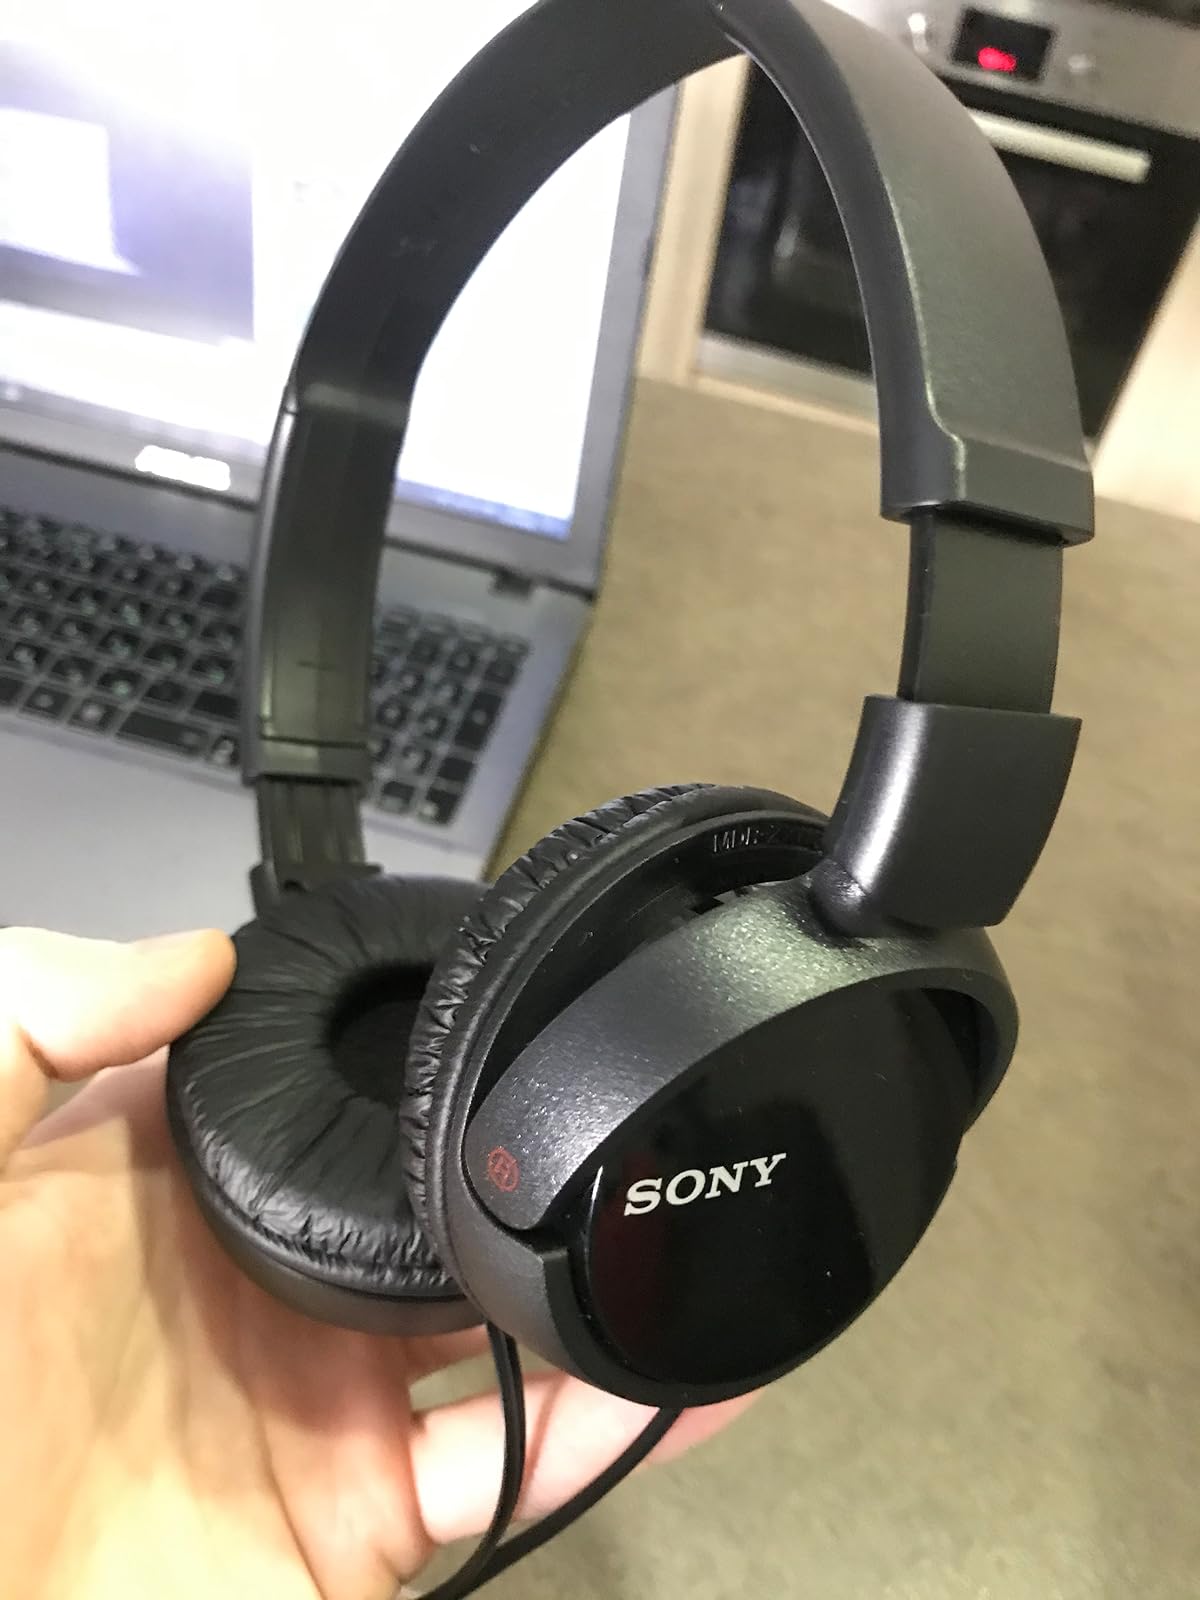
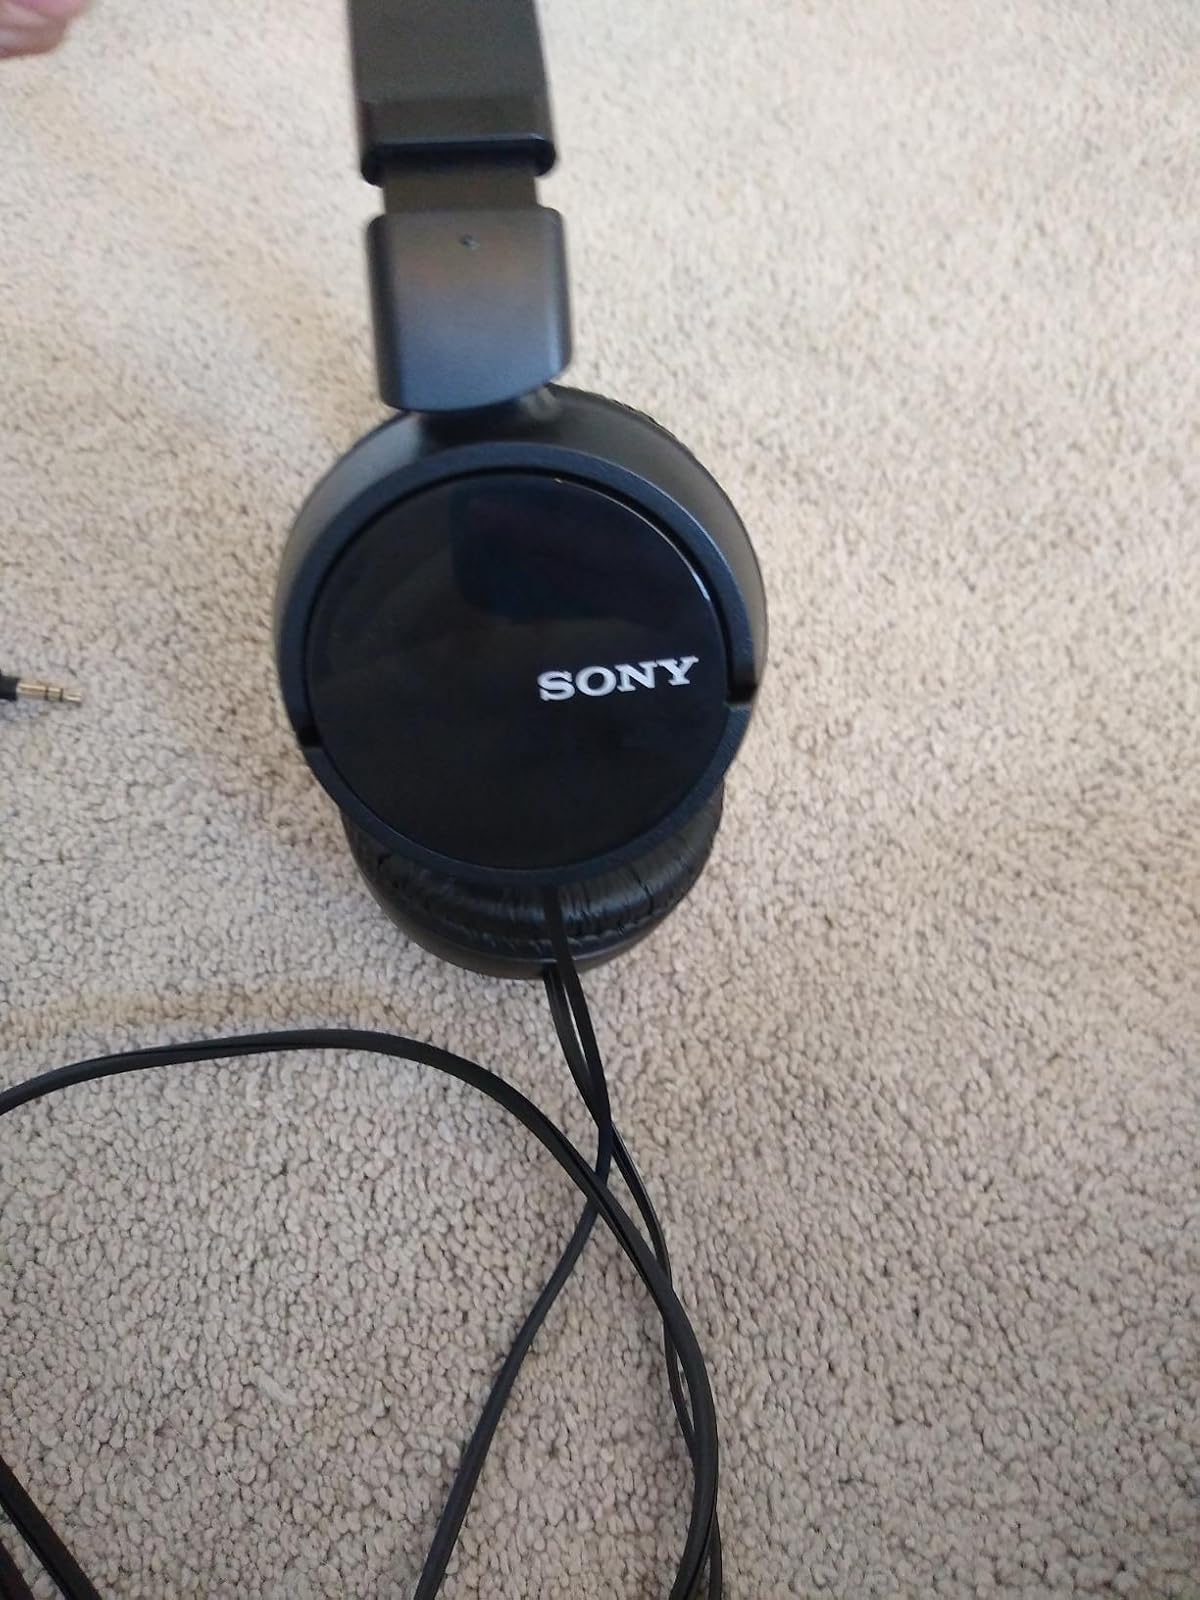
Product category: headphones
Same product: yes